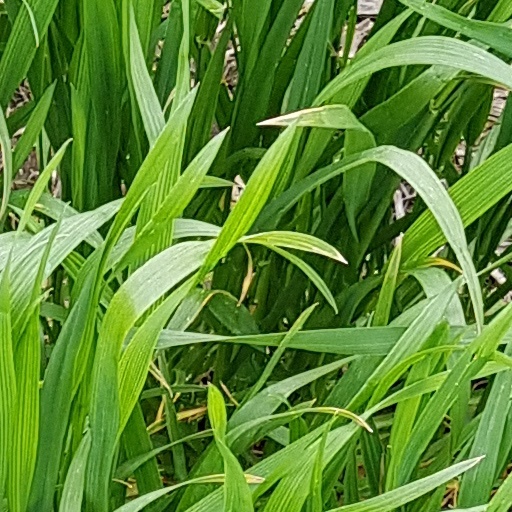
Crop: wheat